Eureka Historic District (Eureka, Nevada)

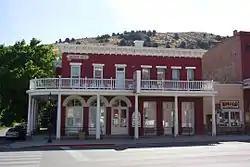
The historic Jackson House Hotel, Eureka, NV, built 1877

Eureka Historic District is a historic district in Eureka, Nevada, United States, that is listed on the National Register of Historic Places.